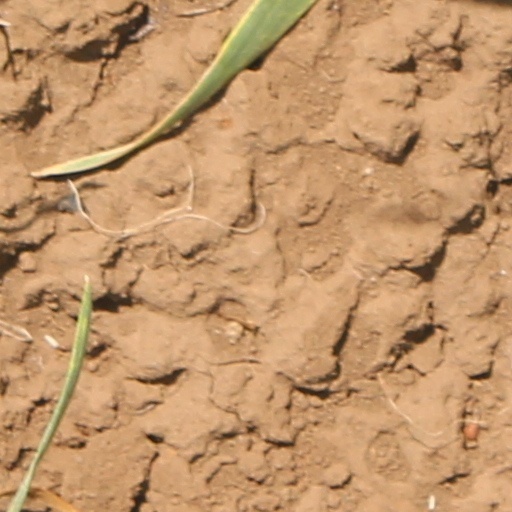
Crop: wheat